History of the East Riding of Yorkshire

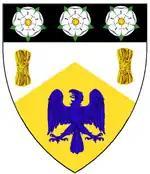
The coat of arms of the East Riding County Council, granted in 1945 and used until 1974.

, Hessle (from 1899), Hornsea, Norton, Pocklington and Withernsea (from 1898).